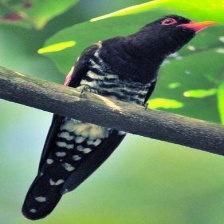
Species: VIOLET CUCKOO
Scientific name:  CHRYSOCOCCYX XANTHORHYNCHUS